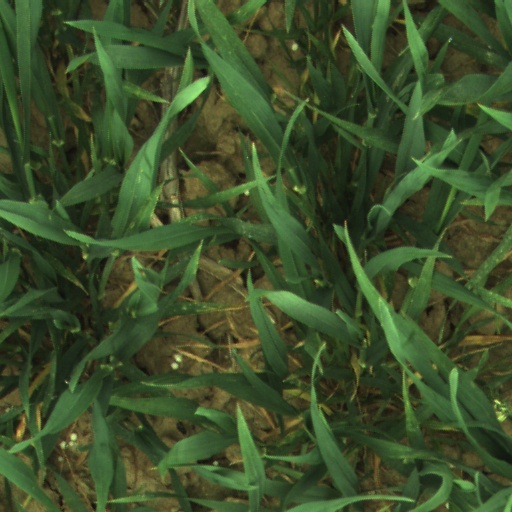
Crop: wheat